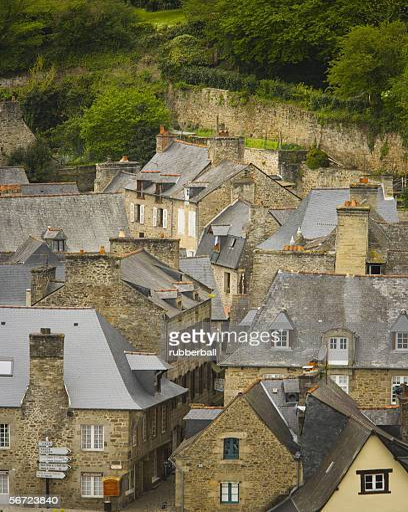
high angle view of a village on hillside